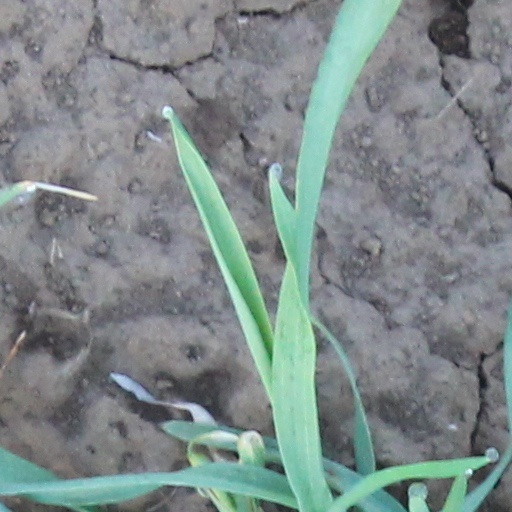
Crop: wheat